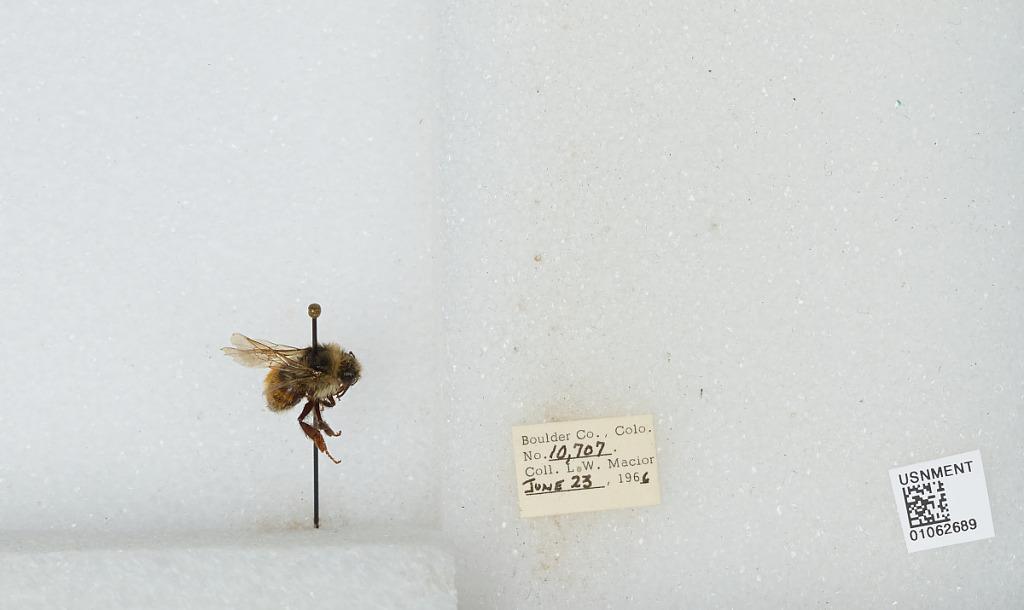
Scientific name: Bombus (Pyrobombus) bifarius Cresson
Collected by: L. Macior
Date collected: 1966-6-23
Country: United States
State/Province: Colorado
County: Boulder
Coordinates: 40.09, -105.36